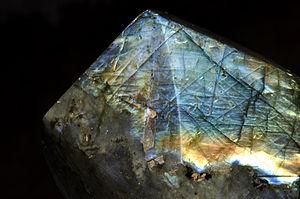
bloc de labradorite polie